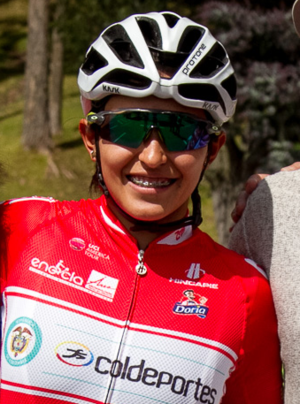
Tatiana Dueñas est une coureuse cycliste colombienne, membre de l'équipe Illuminate.